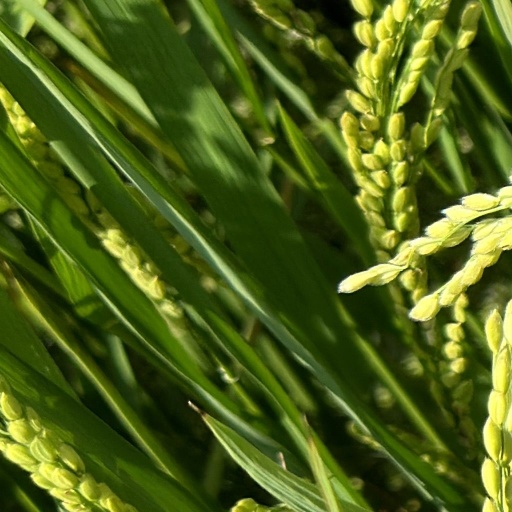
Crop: rice